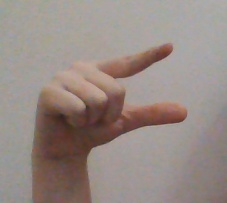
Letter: dal